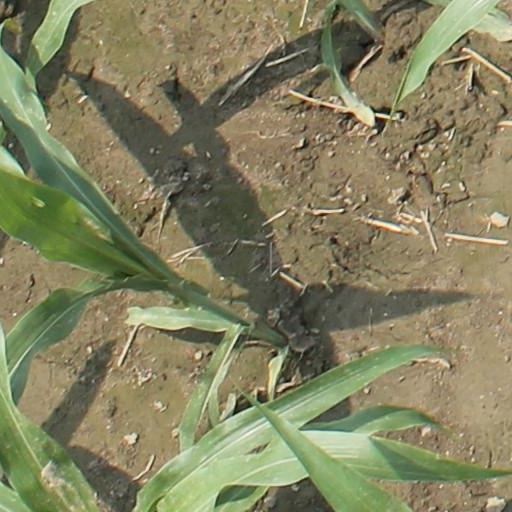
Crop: maize; corn